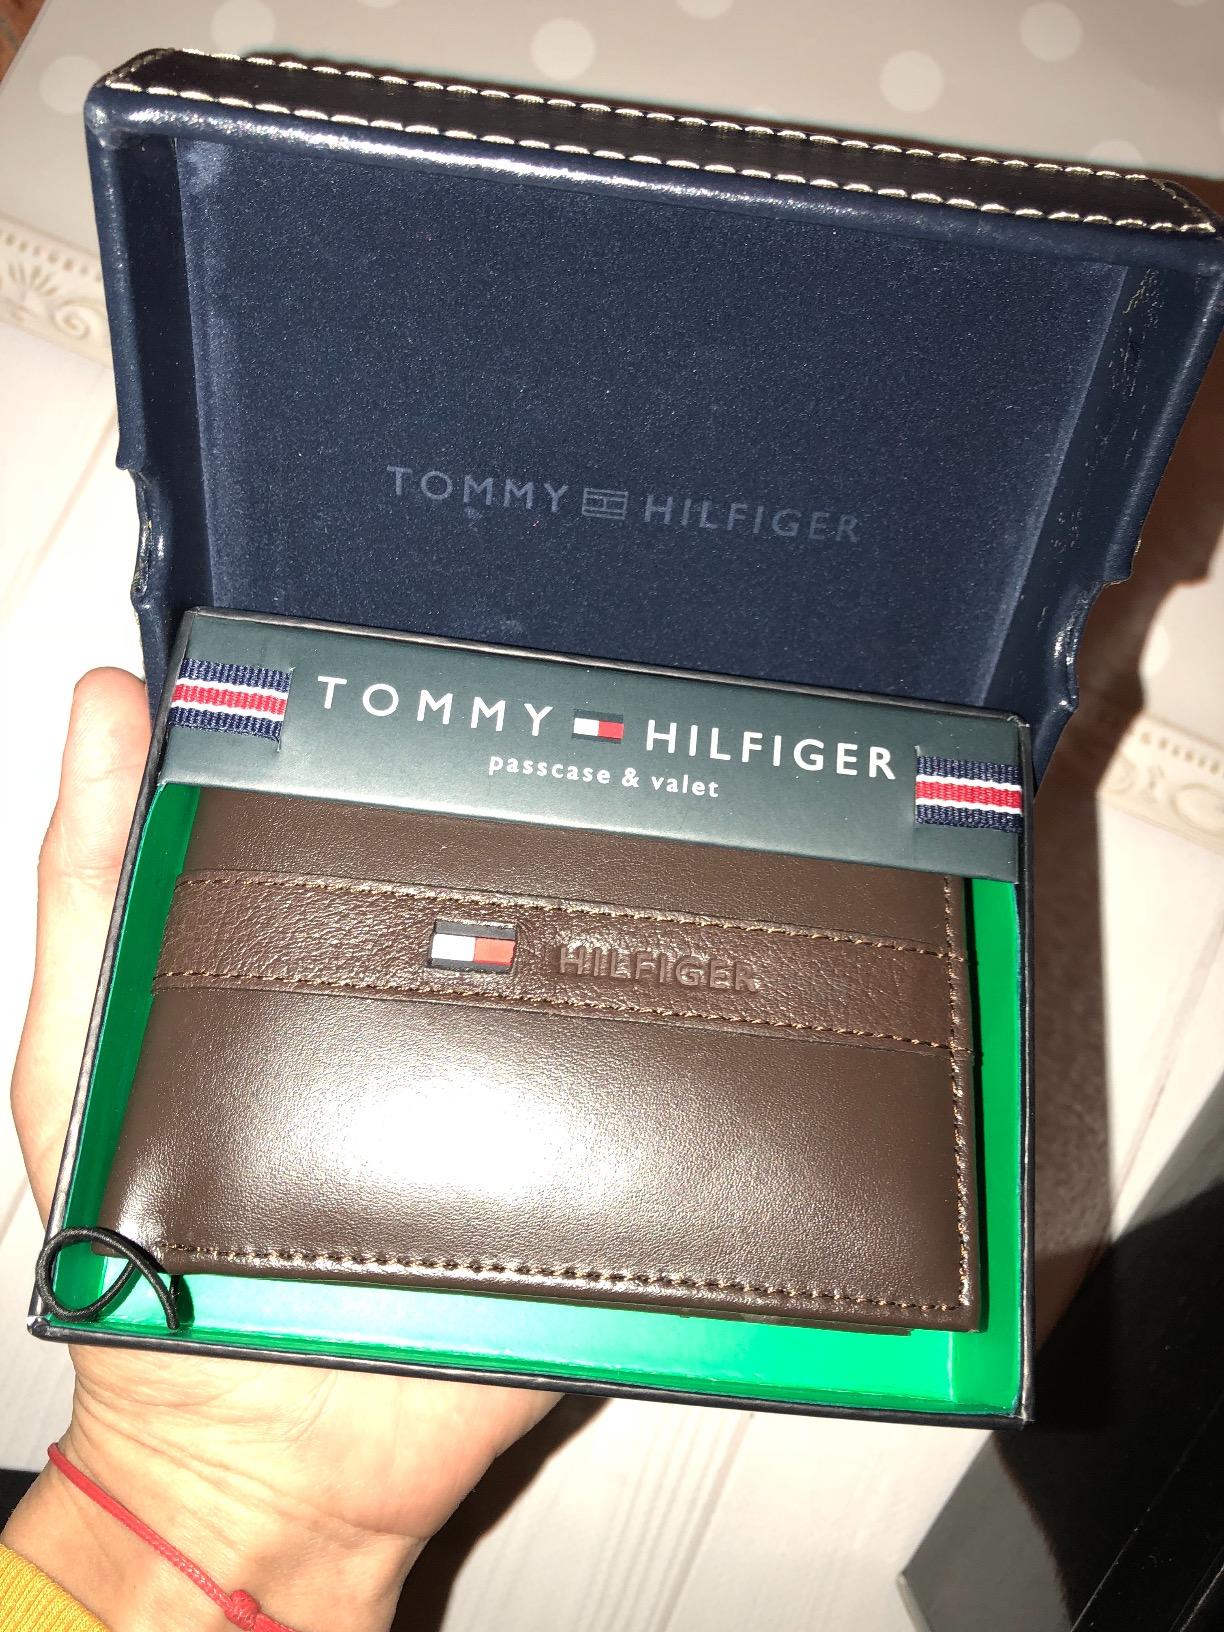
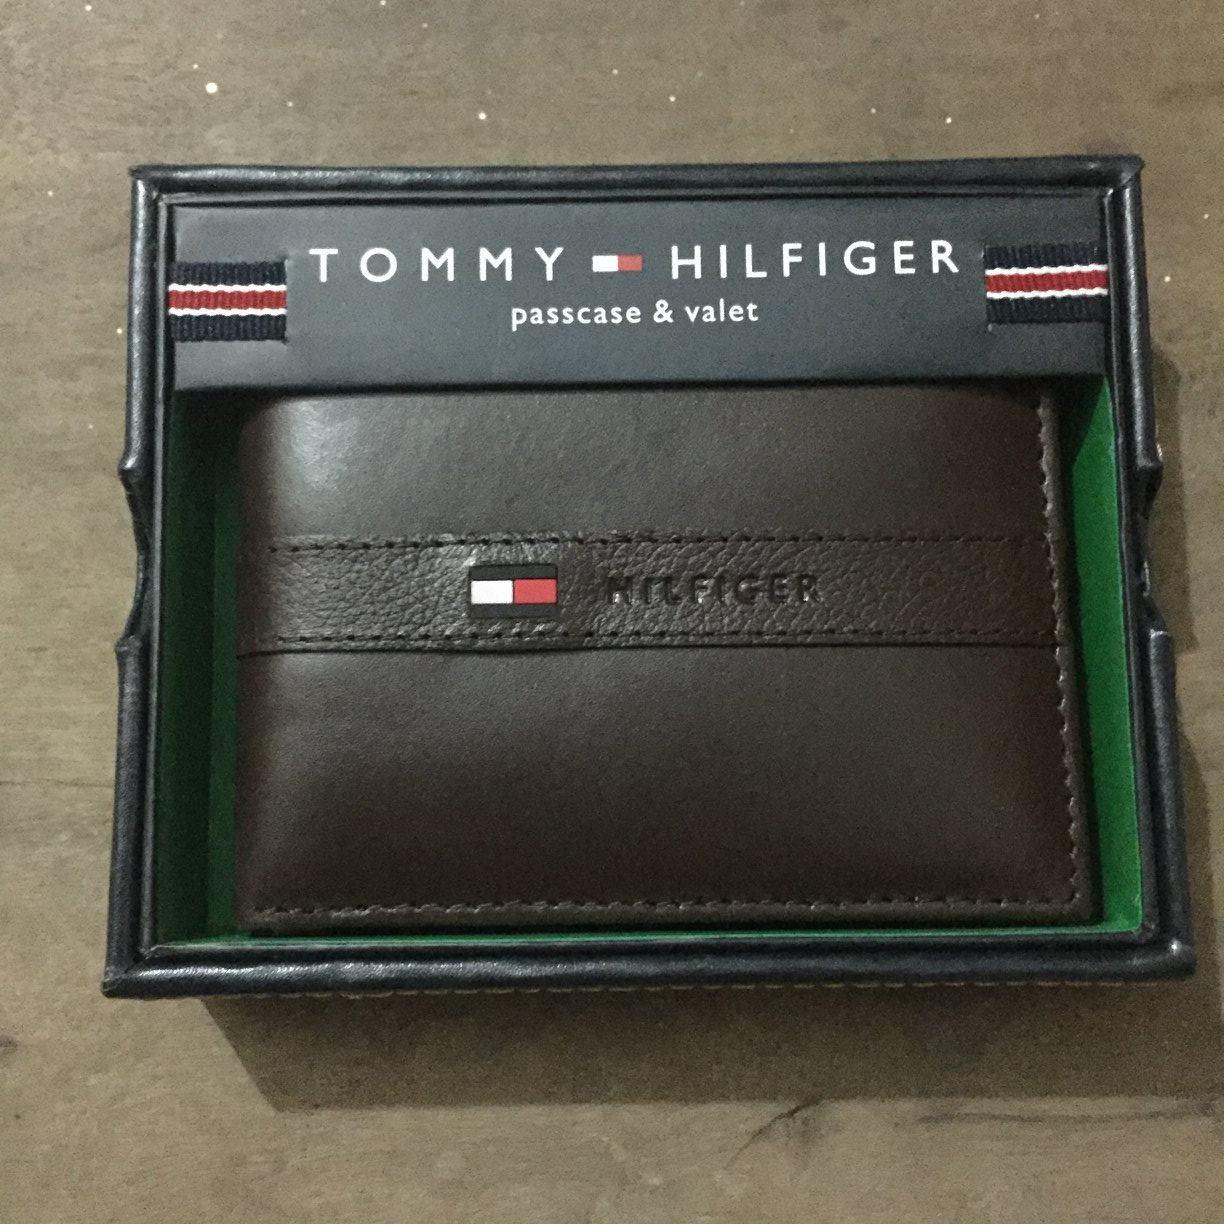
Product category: accessories_wallet
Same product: yes